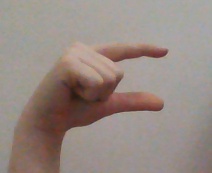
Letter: dal